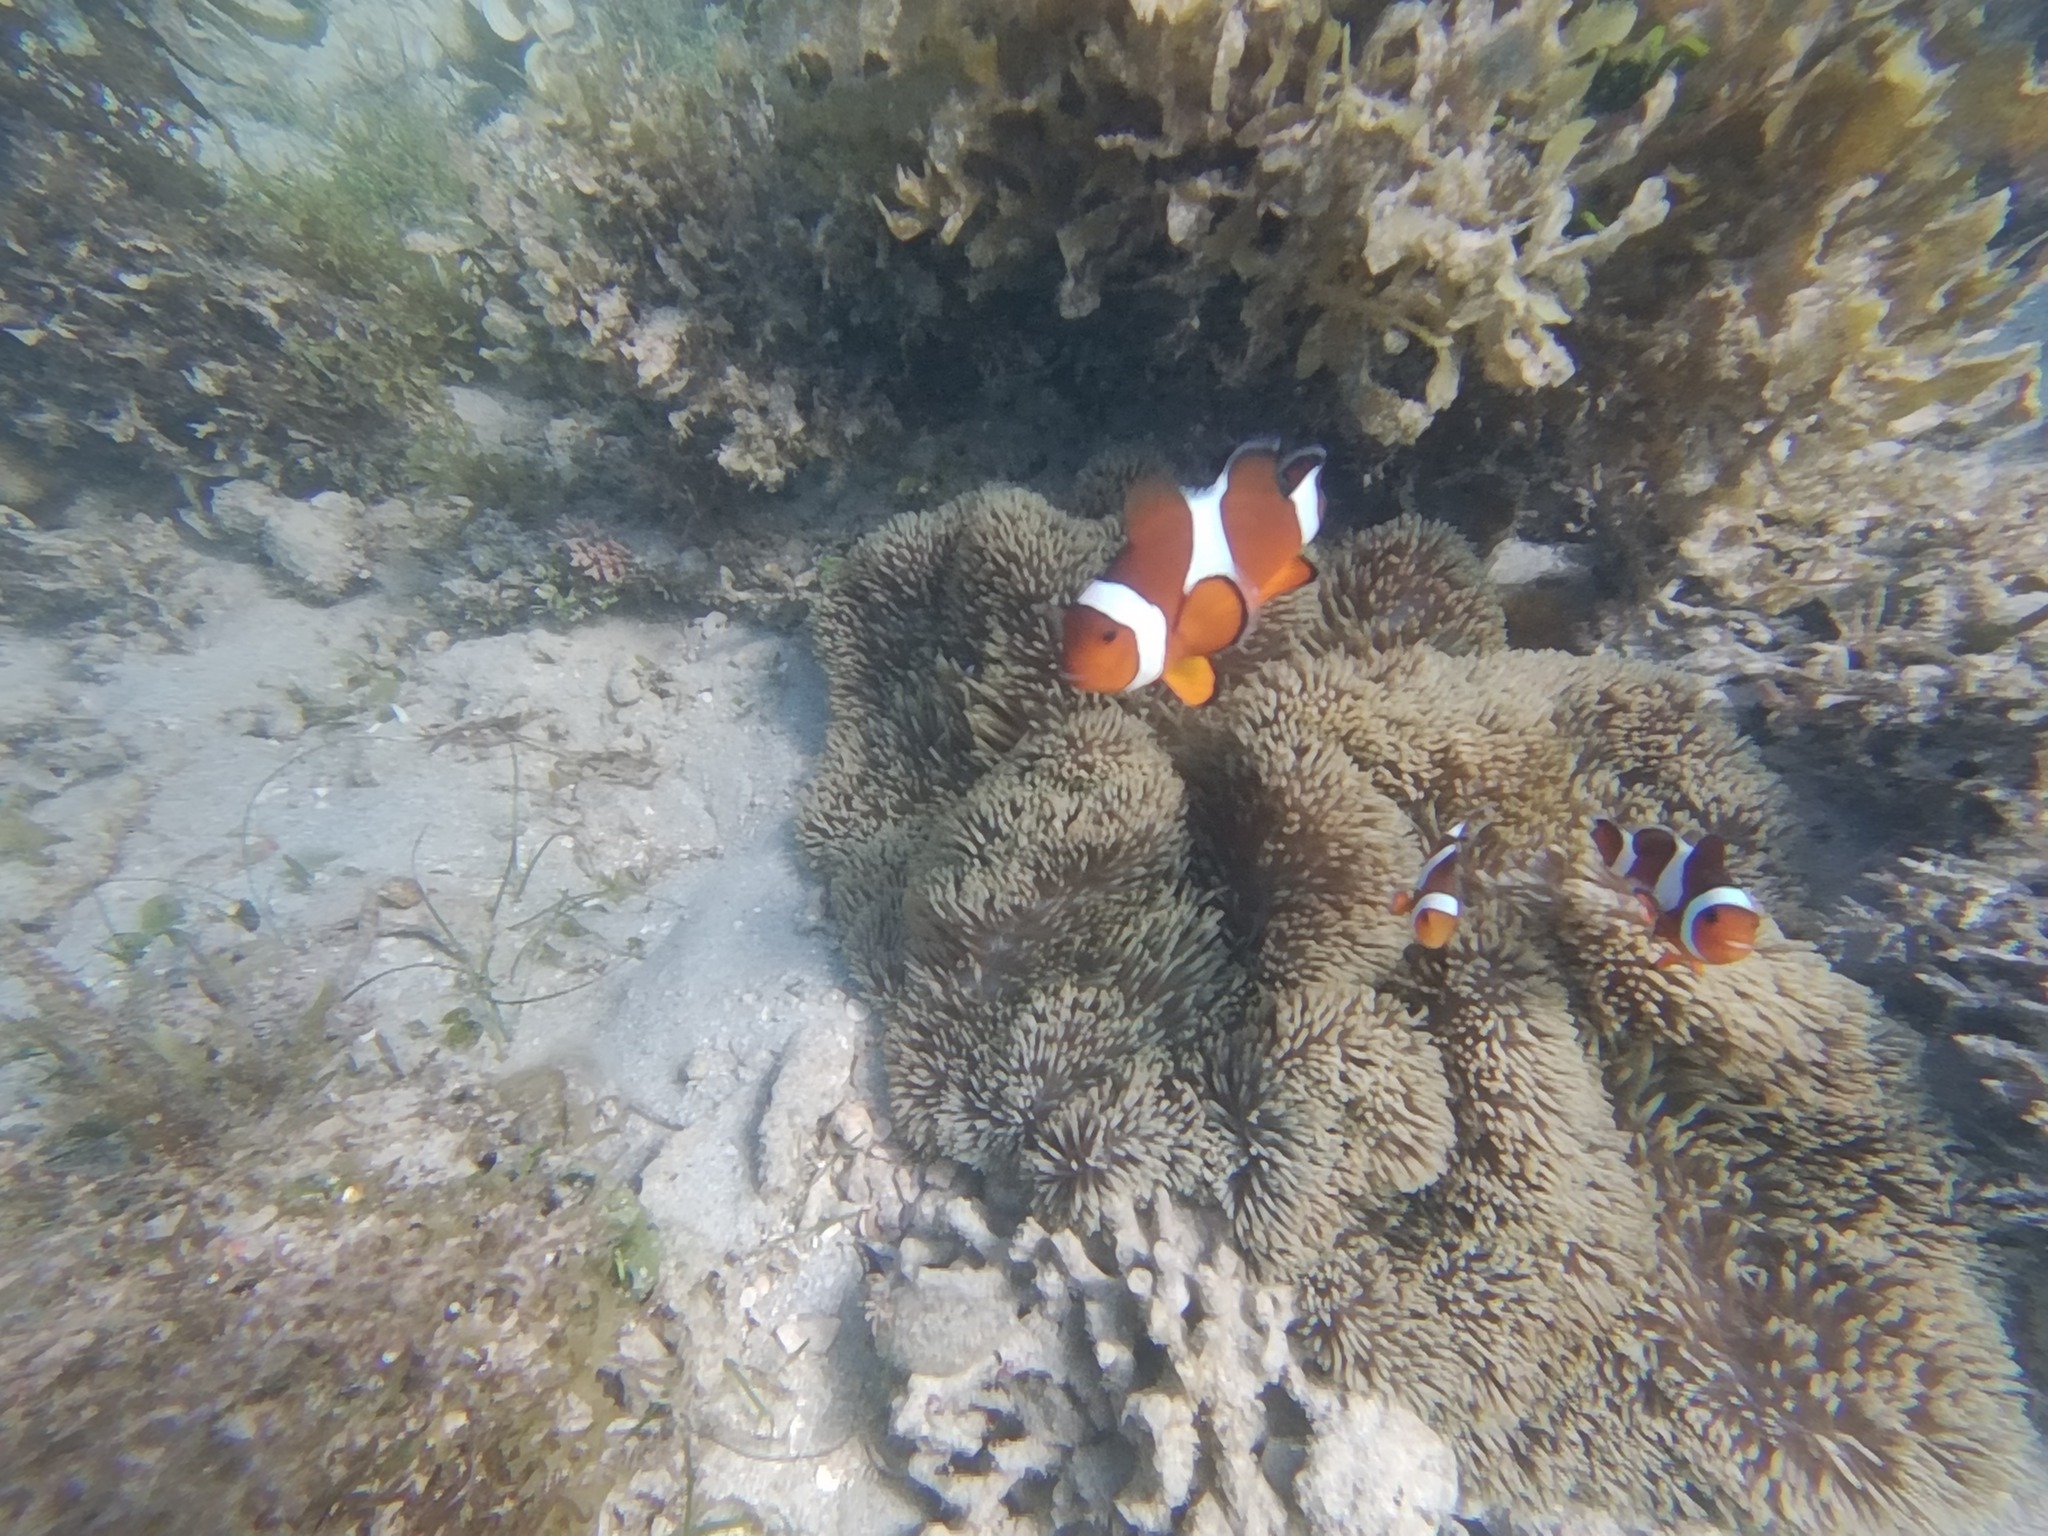
Amphiprion ocellaris (Ocellaris Anemonefish)